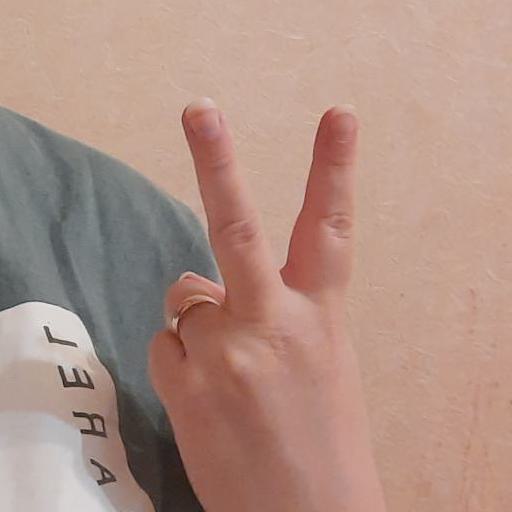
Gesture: peace_inverted